McNabs Island

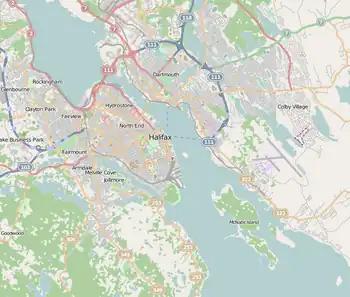
Map of Halifax and McNabs Island

McNabs Island (formerly Cornwallis Island) is the largest island in Halifax Harbour located in Halifax Regional Municipality, Nova Scotia, Canada. It played a major role in defending Halifax Harbour and is now a provincial park. The island was settled by Britons in the 1750s and later by Peter McNab, and McNab family members lived on the island until 1934.